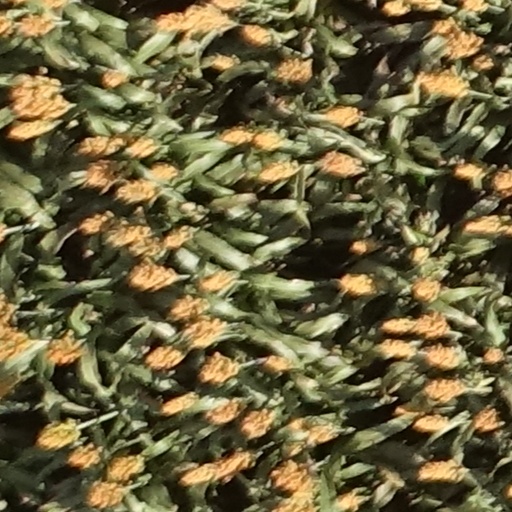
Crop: sorghum